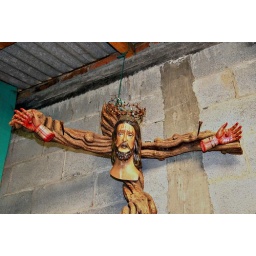
A highly stylized Cristo hangs in the home of a famous artisan in a small village in the mountains of Michoacan, Mexico.